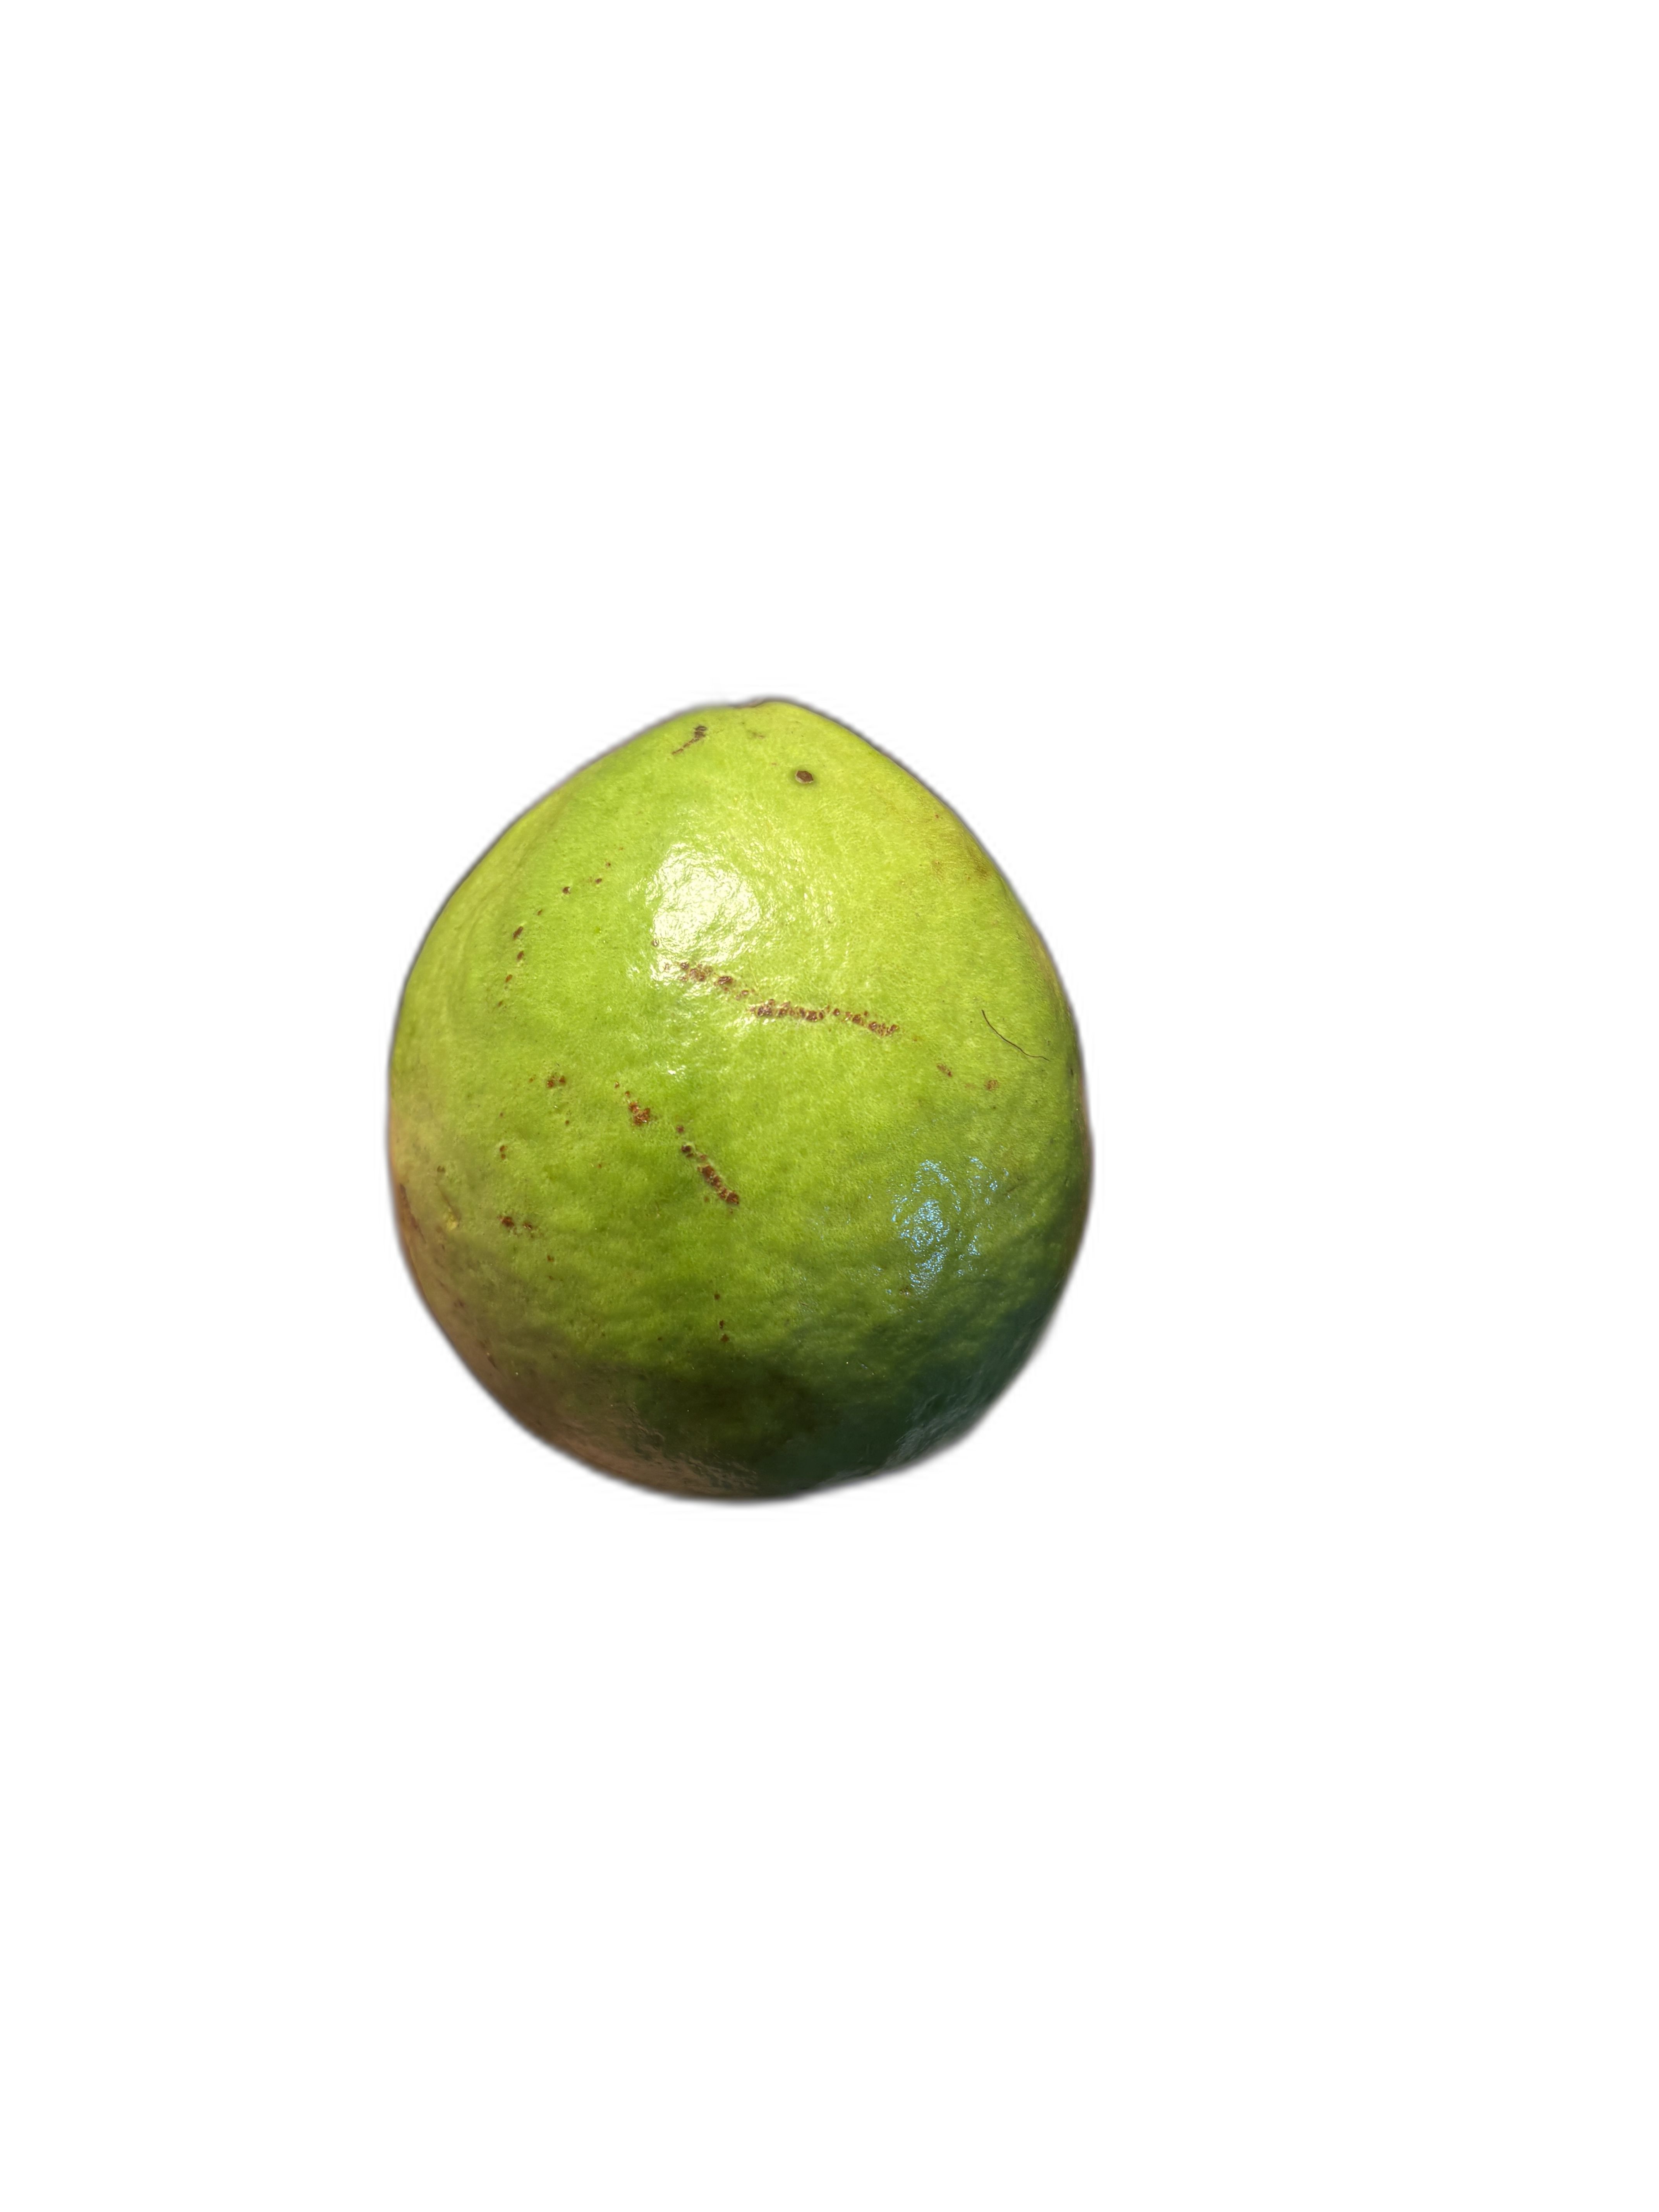
Plant part: fruit
Disease: Healthy